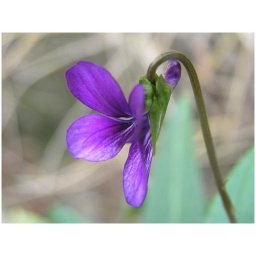
I found this flower blooming in a narrow crack on a road side.